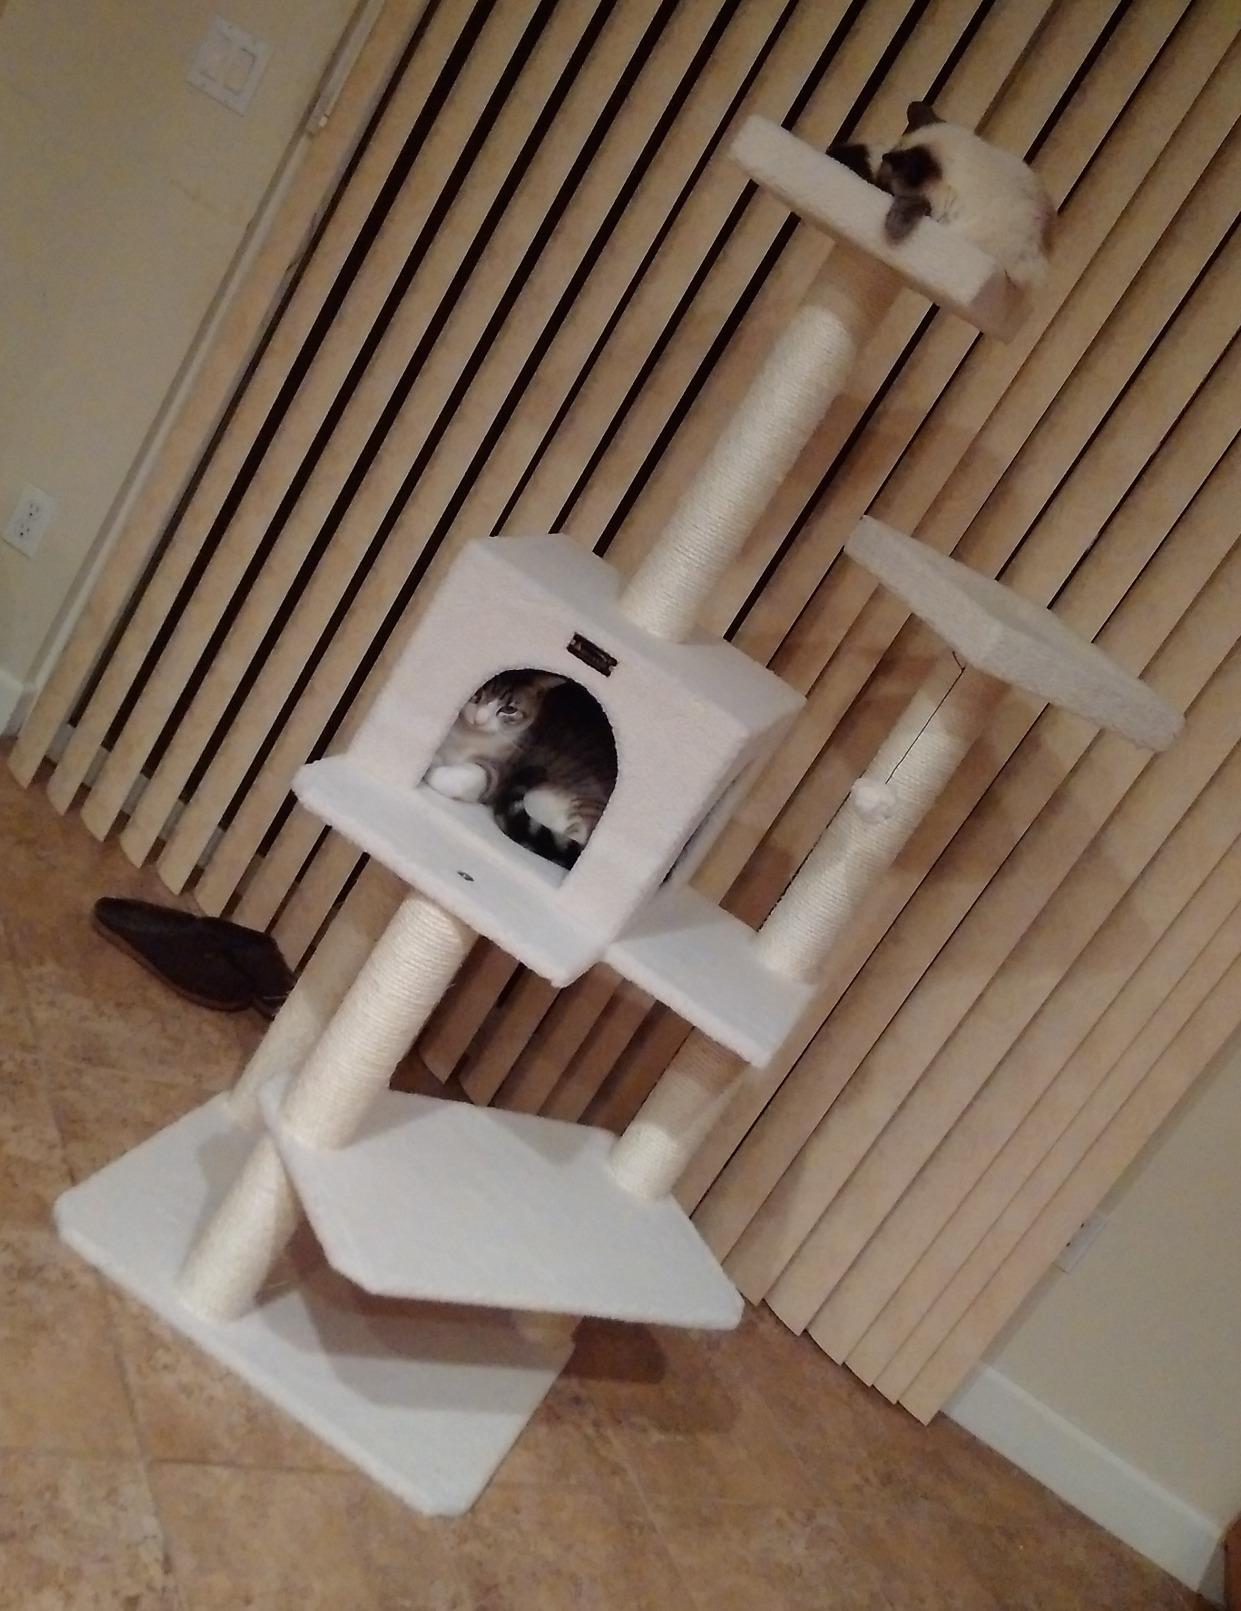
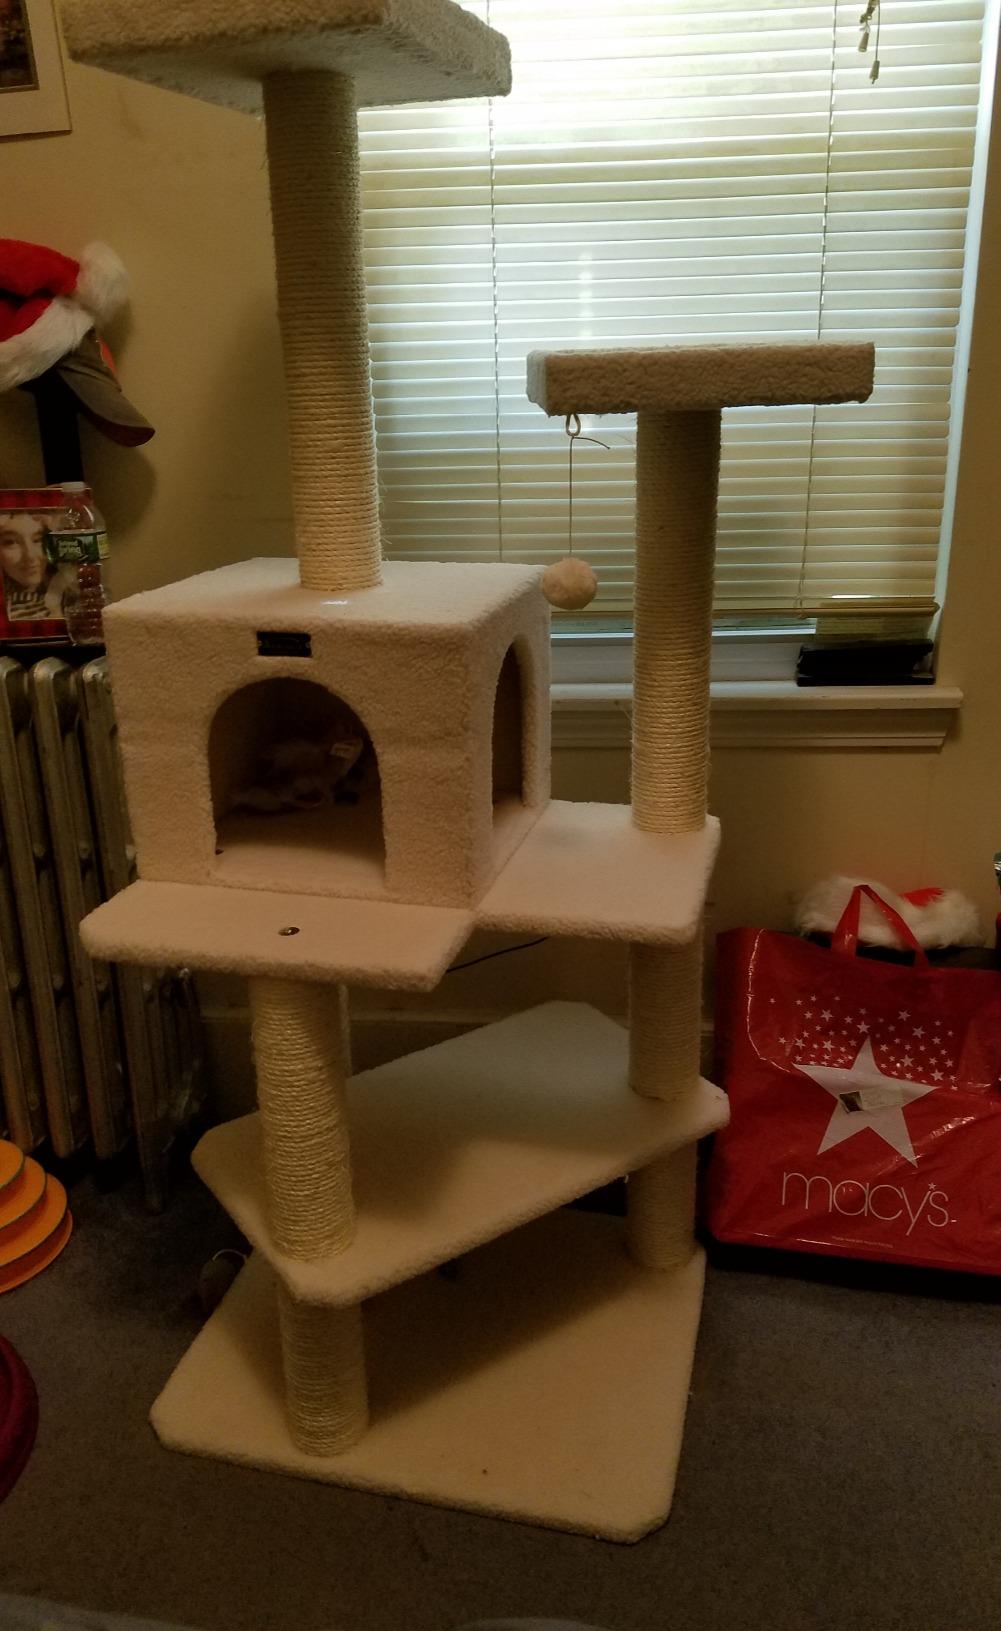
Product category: items_cat tree
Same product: yes